Music of Cuba

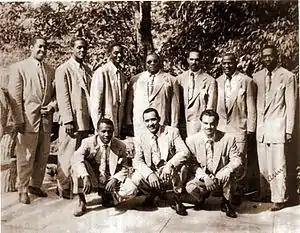
Conjunto of Arsenio Rodríguez

On January 20, 1801, Buenaventura Pascual Ferrer published a note in a newspaper called "El Regañón de La Habana", in which he refers to certain chants that "run outside there through vulgar voices". Between them he mentioned a "guaracha" named "La Guabina", about which he says: "in the voice of those that sings it, tastes like any thing dirty, indecent or disgusting that you can think about." At a later undetermined date, "La Guabina" appears published between the first musical scores printed in Havana at the beginning of the 19th century.